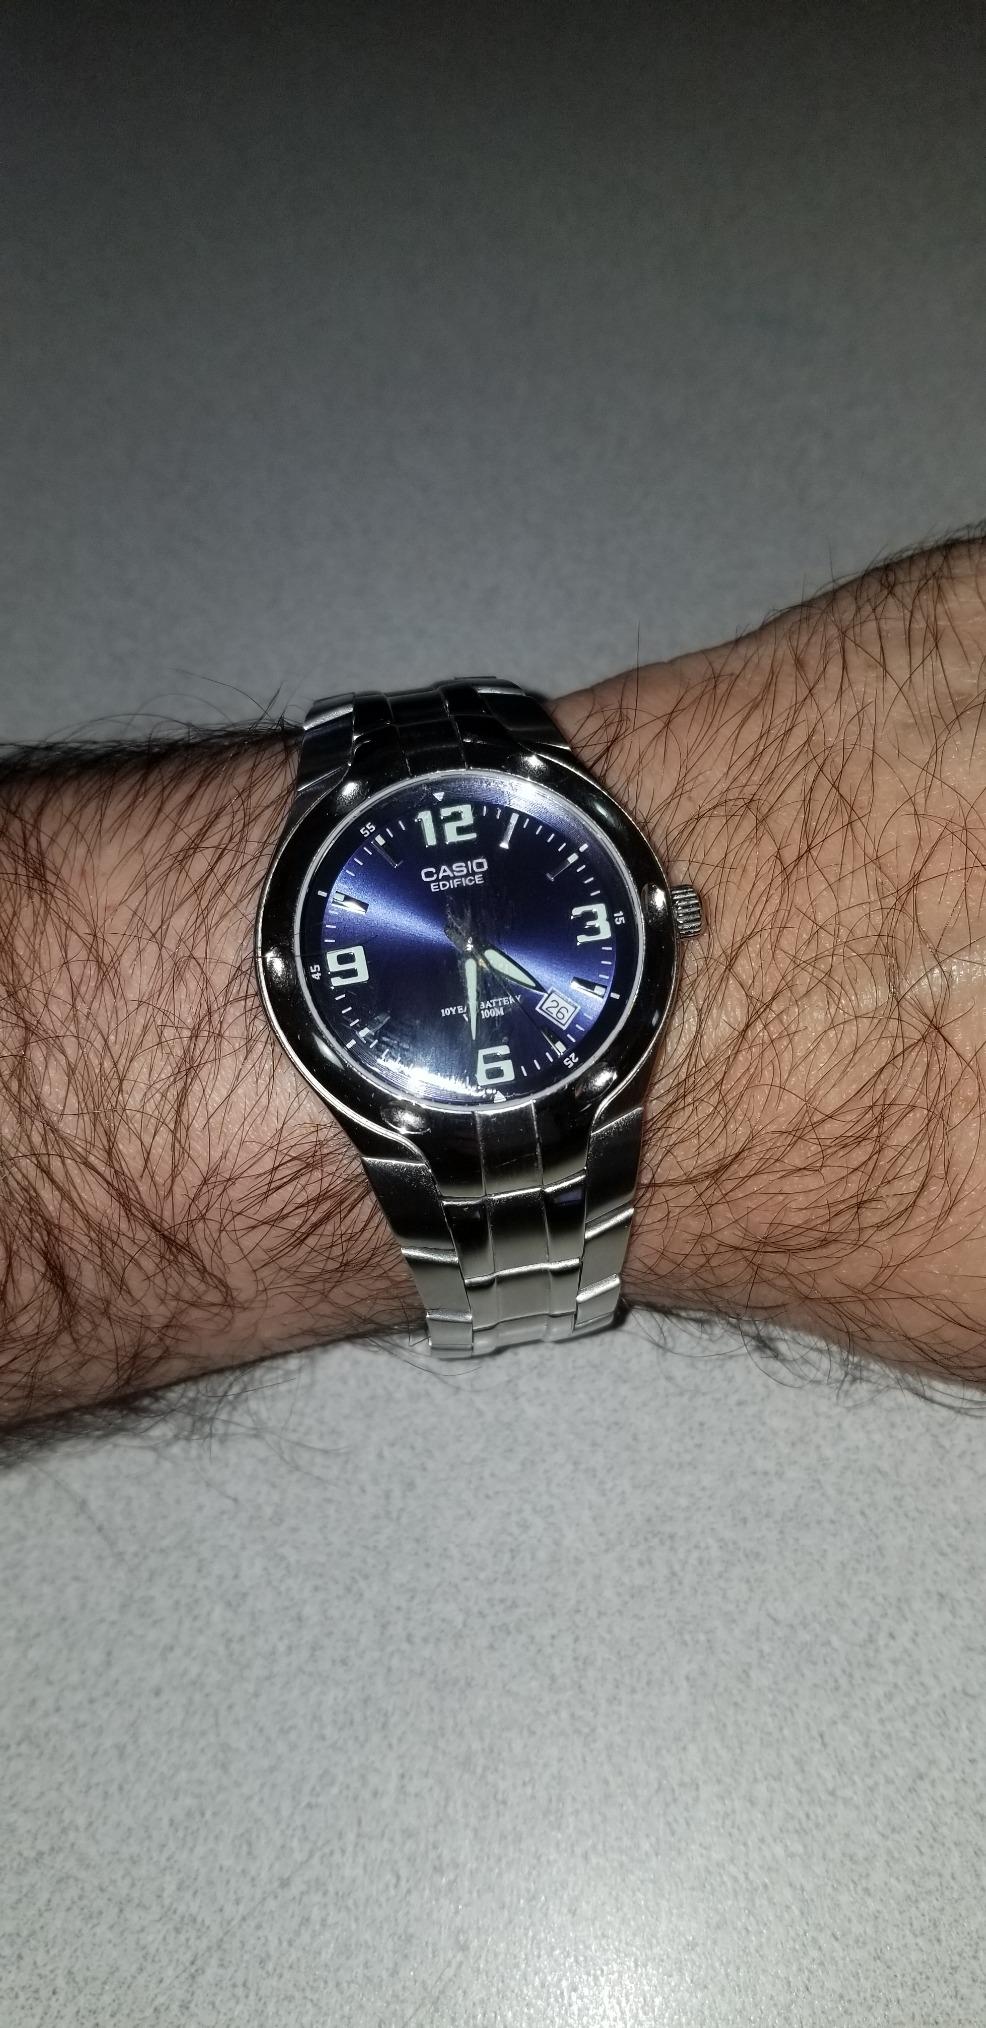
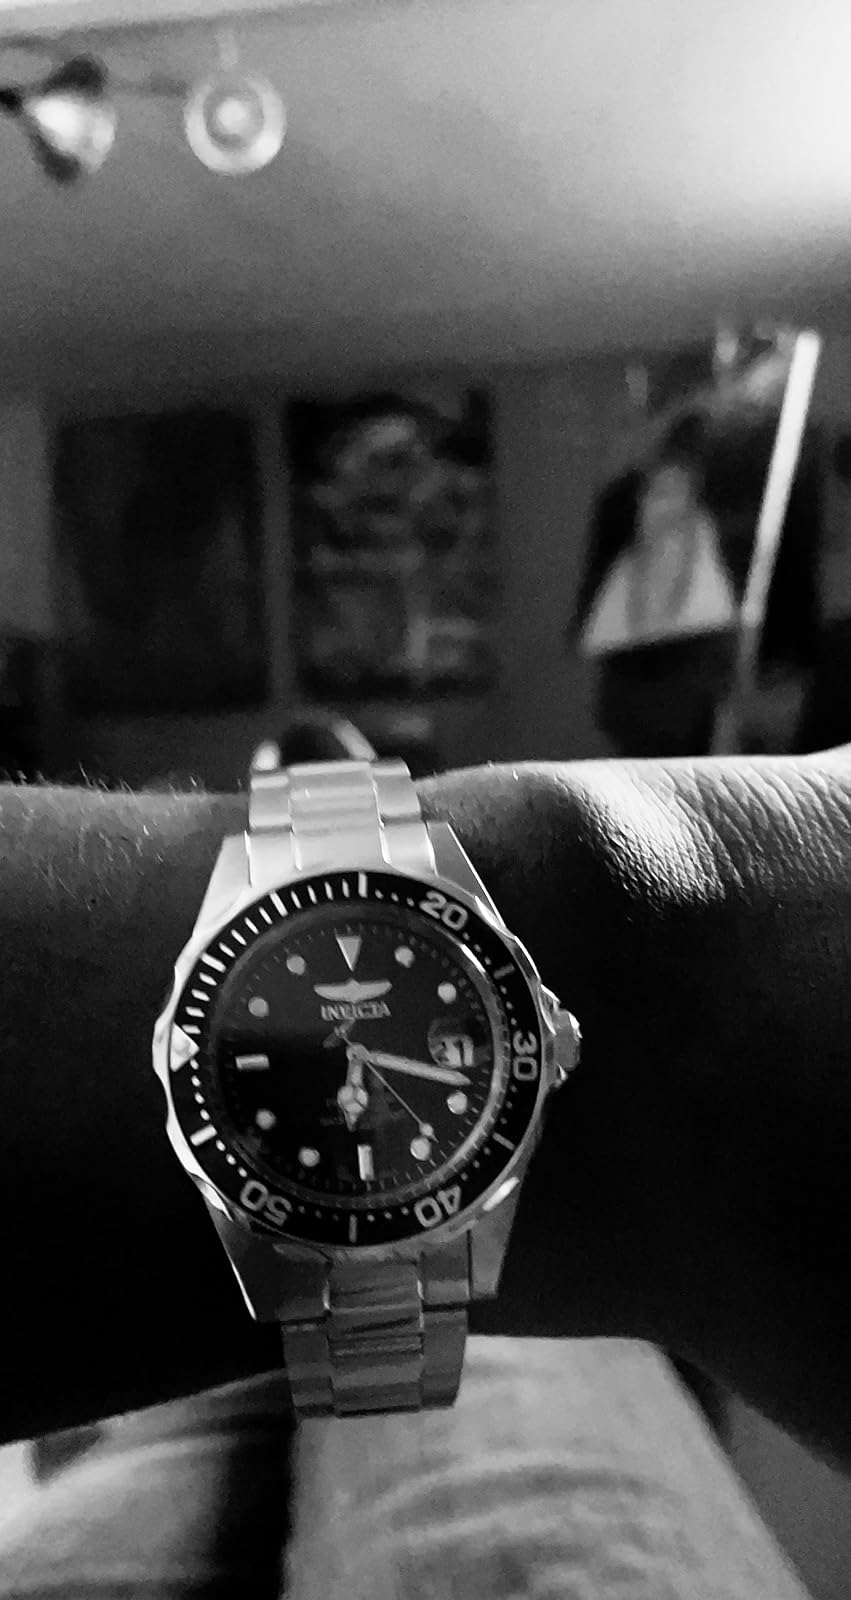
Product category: accessories_watch
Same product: no